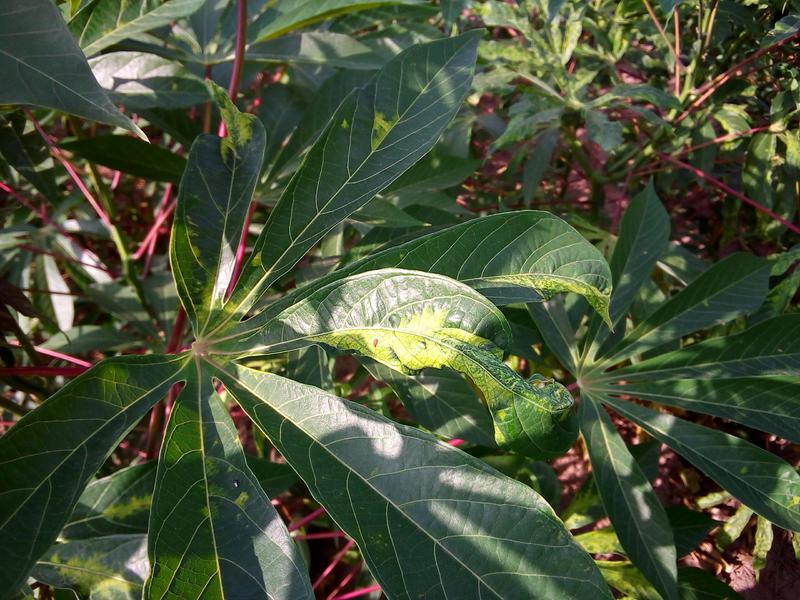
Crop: cassava
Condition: mosaic_disease